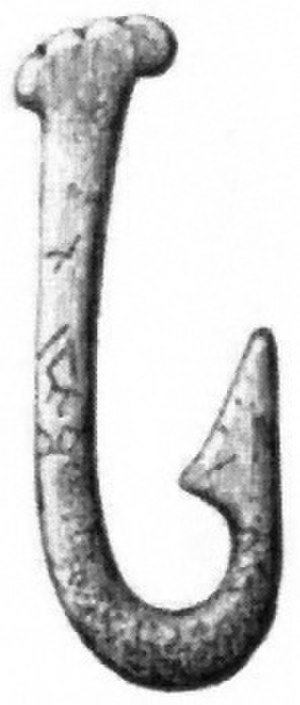
Sveriges historie / Forhistorisk tid (før 800 e. Kr.)
Fiskekrog af ben fra stenaldern, fundet i Skåne.
Sverige optræder ligesom Danmark først relativt sent i kilderne, og dets første optræden på verdensscenen kom i form af de skandinaviske vikinger. På den tid var der dog ikke tale om en decideret svensk stat endnu. Den kom først til syne i løbet af middelalderen. Det moderne Sverige har sine rødder tilbage i ophøret af Kalmarunionen, hvor Sverige under Gustav Vasa rev sig fri. I kraft af sin store geografiske udbredelse, Finland var allerede i middelalderen blevet underlagt Sverige, og på bekostning af sejre over Danmark i det 17. århundrede, hvor Skånelandene blev svenske, blev Sverige for en kort periode en europæisk stormagt. Nedturen begyndte dog snart efter, hvor besiddelser i Baltikum og Tyskland i løbet af Den store nordiske krig blev tabt.